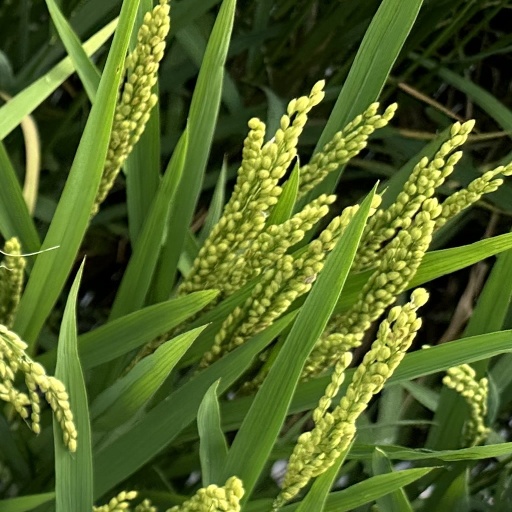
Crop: rice